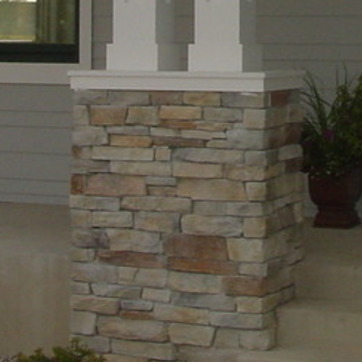
Material: stone